The Greenback Era

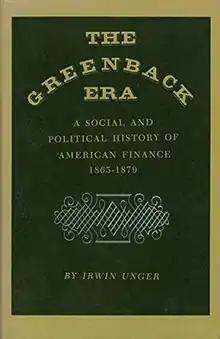
First edition

The Greenback Era: A Social and Political History of American Finance, 1865-1879 is a nonfiction history book by American historian Irwin Unger, published in 1964 by Princeton University Press. It won the 1965 Pulitzer Prize for History. It is about American finance in the post-Civil War period and the social and political elements involved.